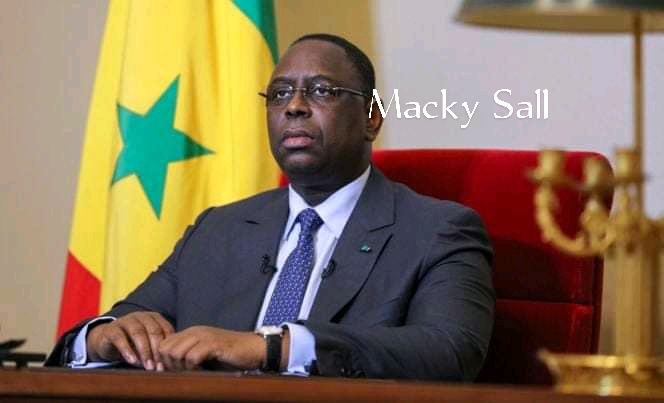
Kii mooy njiitu réewum Senegaal mu ngi tudd "Président" Maki Sàll. Moom moo fi wuutu Abdulaay Wàdd, "Président" Abdulaay Wàdd 2012. Fim toll nii mu ngi si ñaareelu màndaam . Moom mii di "Président" Maki Sàll.